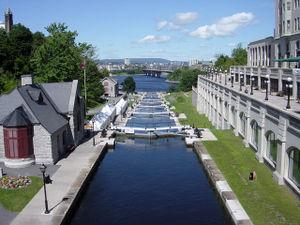
Les écluses sur le Canal Rideau à Ottawa, Canada, entre le poste d'éclusage d'Ottawa (gauche) et l'hôtel «Château Laurier» (droit). 中文: 麗都運河渥太華船閘段。左為渥太華船閘段控制中心，右為「Château Laurier」酒店。前方為渥太華河。
Les sites du patrimoine mondial établis par le comité du patrimoine mondial de l'organisation des Nations unies pour l'éducation, la science et la culture sont des lieux d'importance pour le patrimoine culturel ou naturel tel que décrit dans la Convention du patrimoine mondial de l'UNESCO, créé en 1972. La fédération du Canada a accepté la convention pour la protection du patrimoine mondial, culturel et naturel le 23 juillet 1976, rendant ses sites historiques admissibles à l'inscription. En 2019, le Canada compte 20 sites inscrits au patrimoine mondial, 9 culturels, 10 naturels et un mixte. L'État a également soumis 11 sites à la liste indicative, 4 culturels, 2 naturels et 5 mixtes.